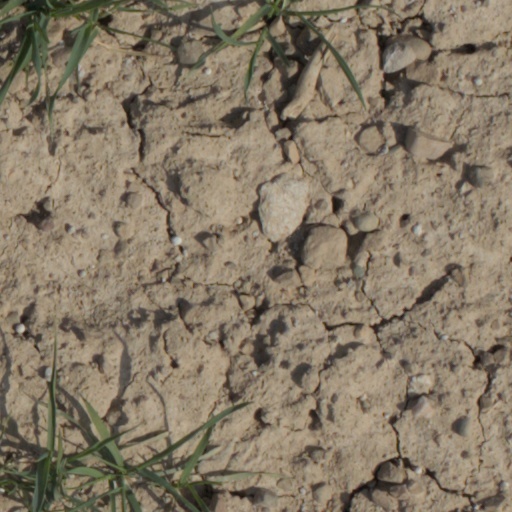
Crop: wheat